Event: Nepal Earthquake
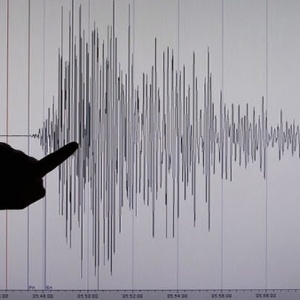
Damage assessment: no_damage